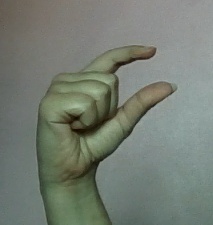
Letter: dal